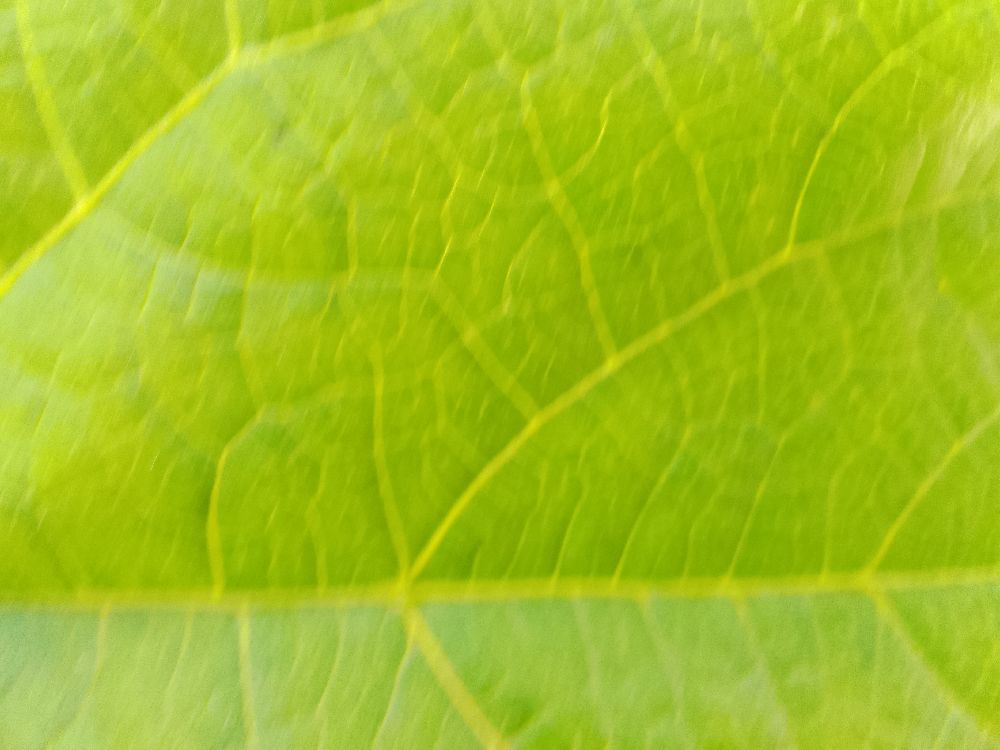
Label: healthy